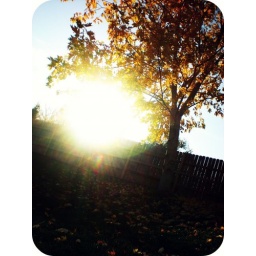
A simple tree and fence in my backyard.